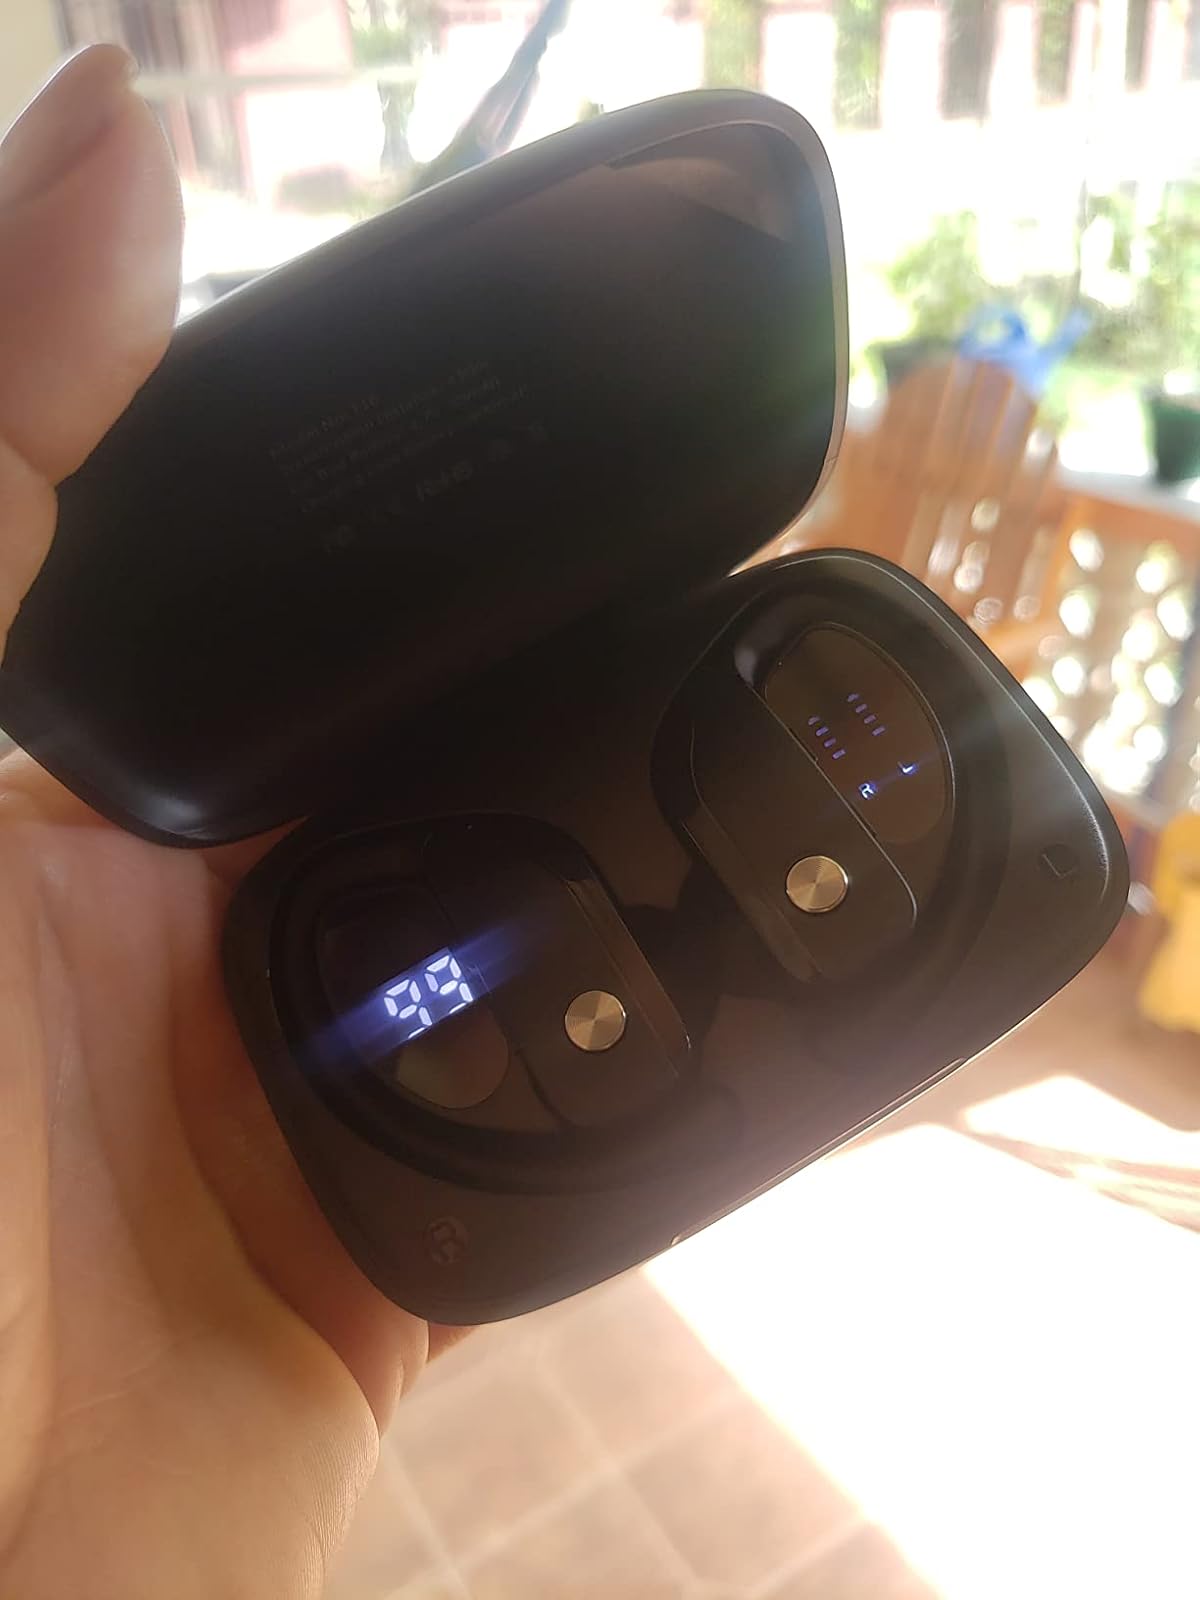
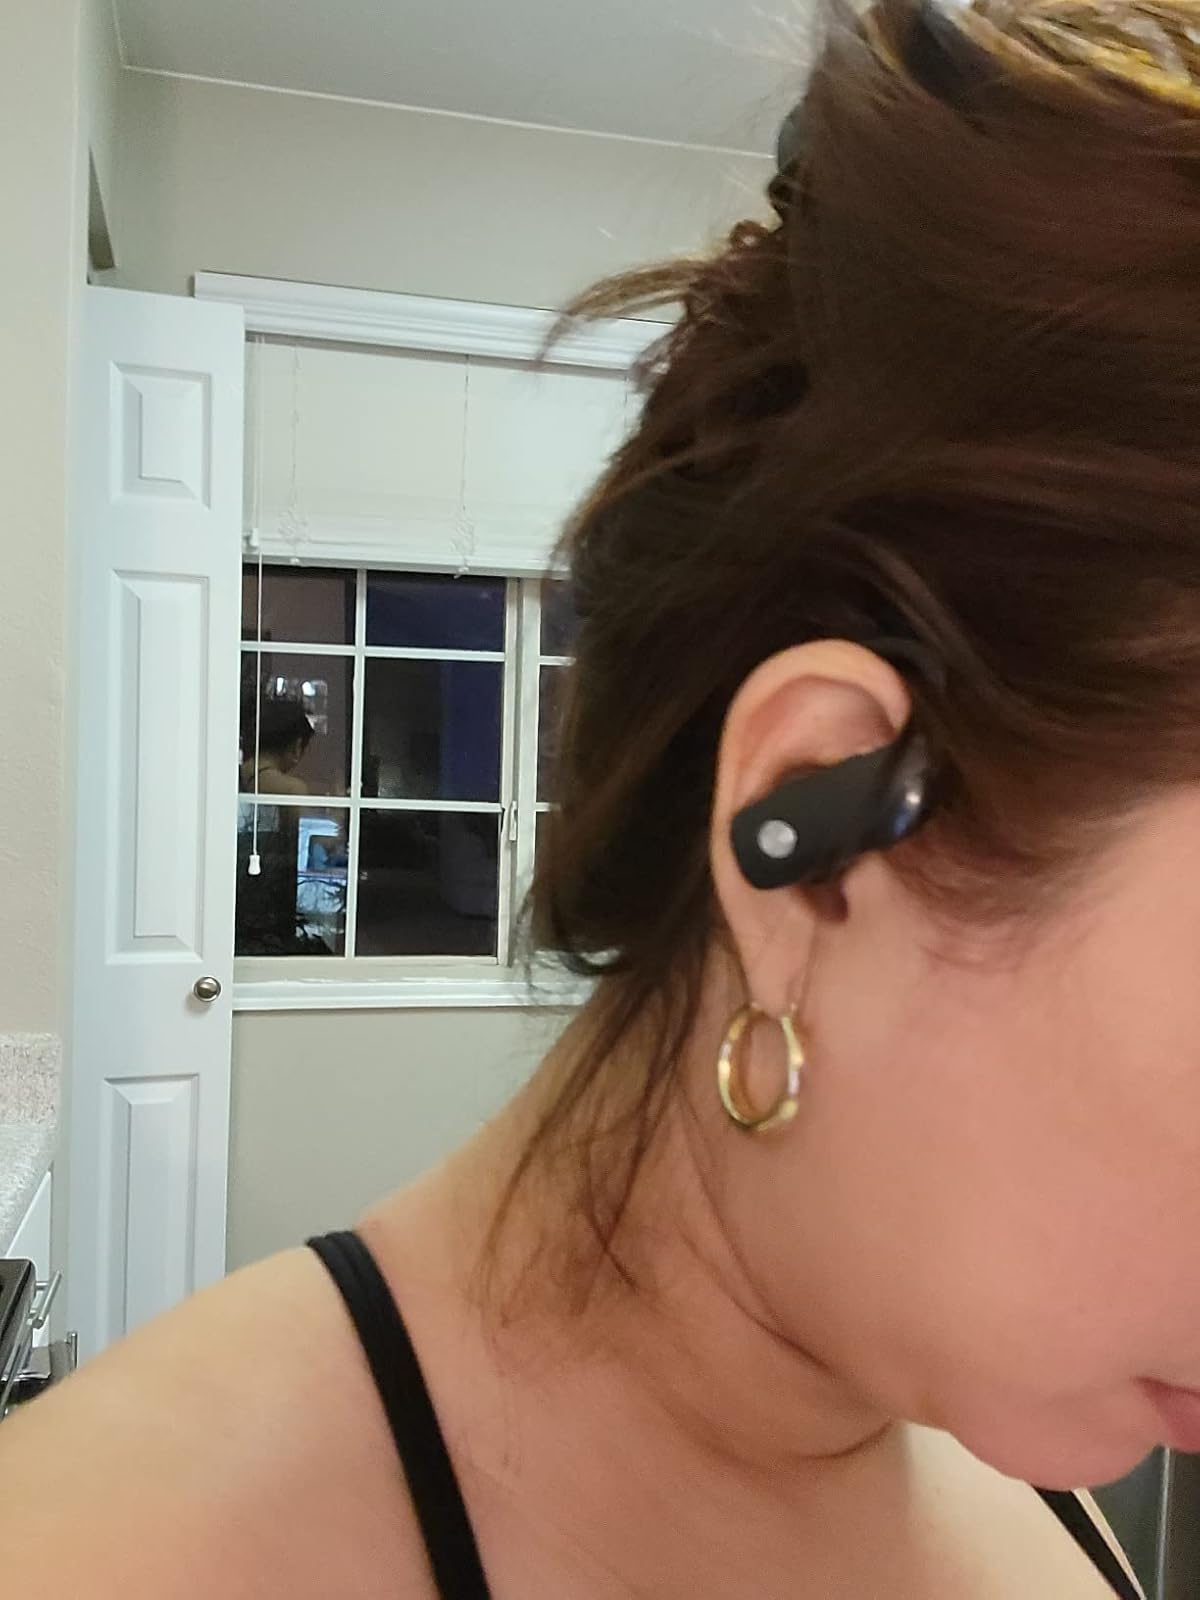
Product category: earbuds
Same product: yes